Olivia MFSK

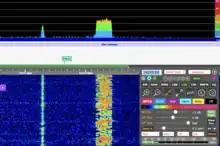
Olivia 8/250-Signal detected on a SDR in New Zealand

Conversations using Olivia are by convention initiated using either Olivia 16/500 (16 tones over a 500 Hz bandwidth) or Olivia 32/1000 (32 tones over a 1000 Hz bandwidth). Once communications have been established, the communicating parties mutually decide if another mode would better suit the current propagation conditions. The possible number of tones that can be chosen are 2, 4, 8, 16, 32, 64, 128, and 256 with higher numbers of tones giving more data redundancy but slower throughput and lower numbers of tones giving faster throughput at the cost of less redundancy. Available bandwidths for Olivia are 125 Hz, 256 Hz, 512 Hz, 500 Hz, 1000 Hz, and 2000 Hz with wider bandwidths giving faster throughput and narrower bandwidths giving slower throughput. The most commonly used combinations are 4/125, 8/250, 8/500, 16/500, 16/1000, and 32/1000.